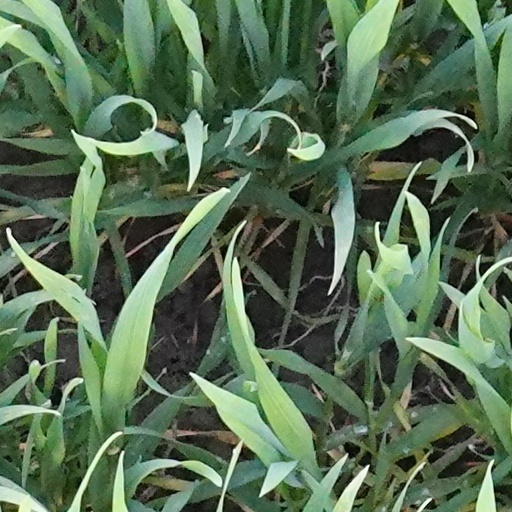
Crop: wheat